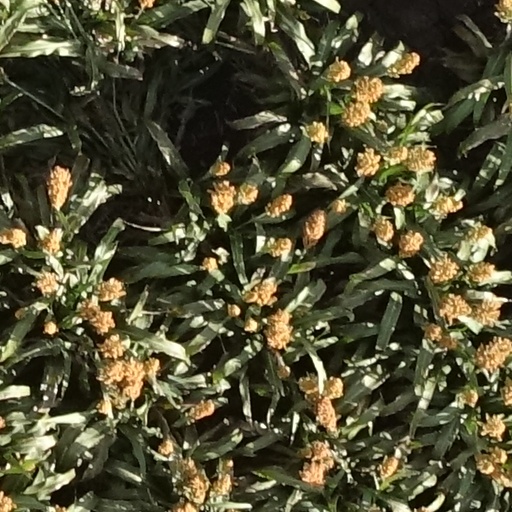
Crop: sorghum